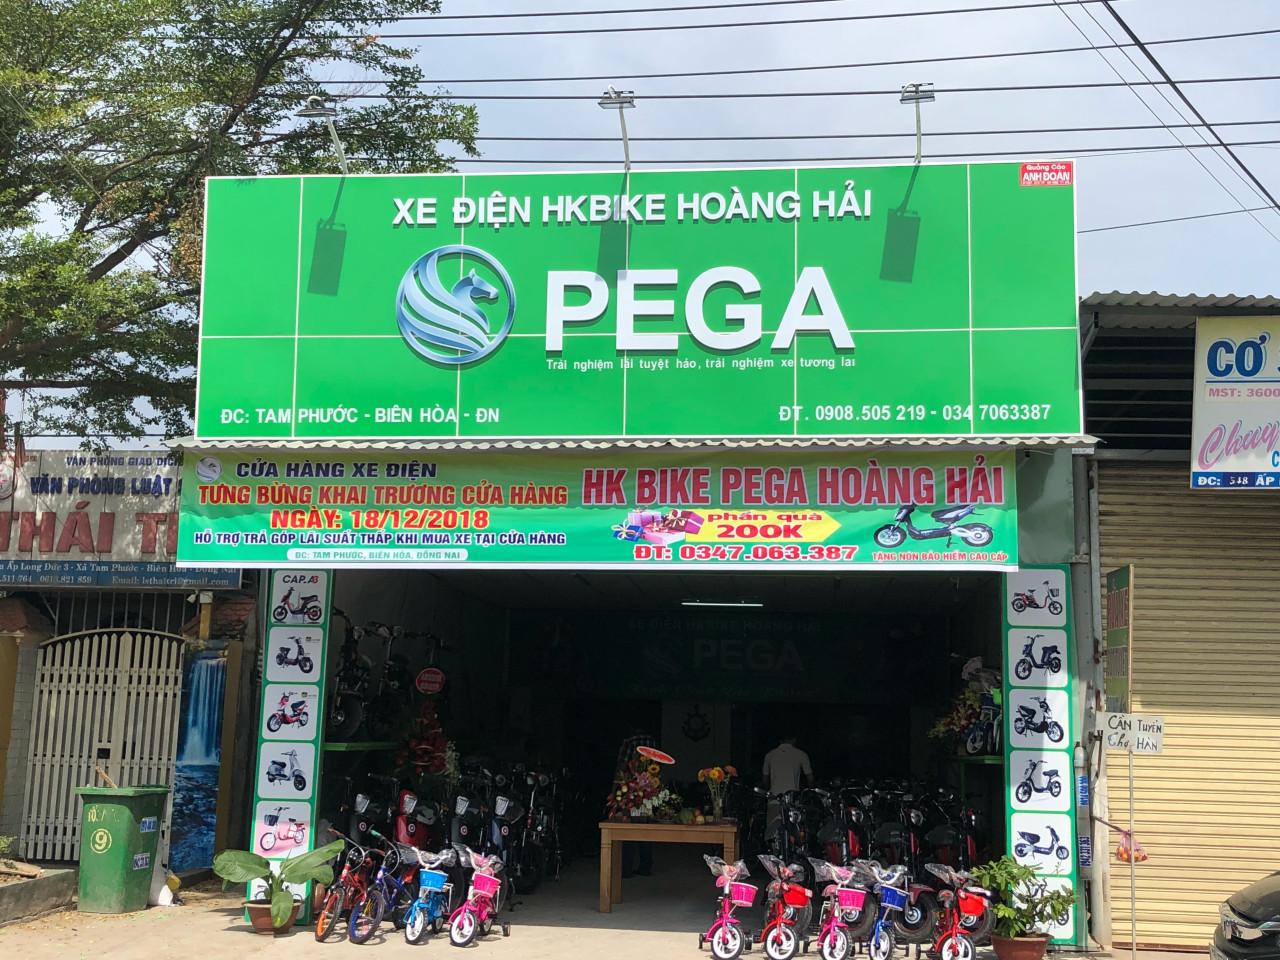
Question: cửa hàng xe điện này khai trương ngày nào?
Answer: cửa hàng xe điện này khai trương ngày 18 tháng 12 năm 2018